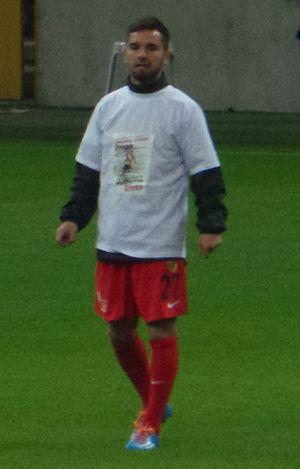
Okan Aydın, né le 8 mai 1994 à Leverkusen, est un footballeur germano-turc qui évolue au poste de milieu offensif gauche au Bayer Leverkusen.